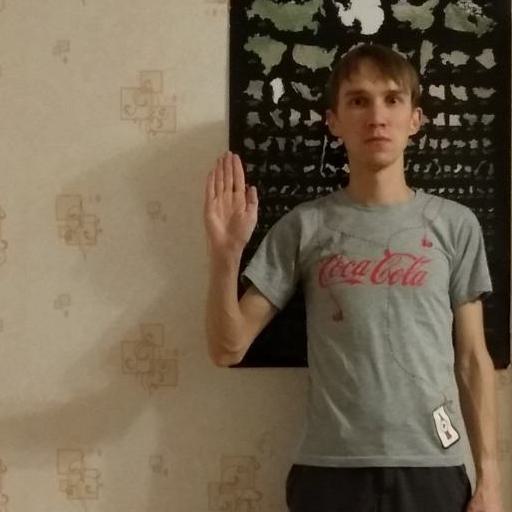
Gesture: stop